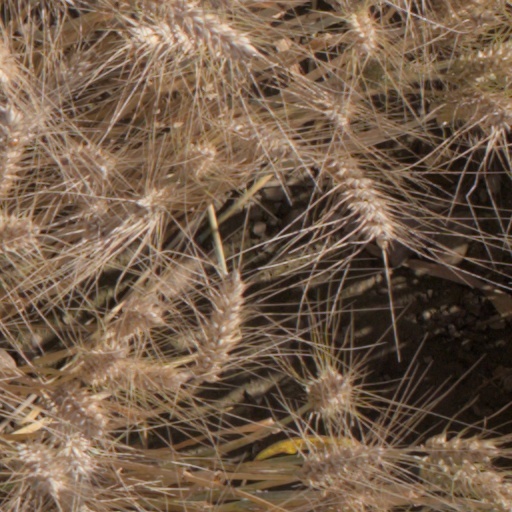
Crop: wheat